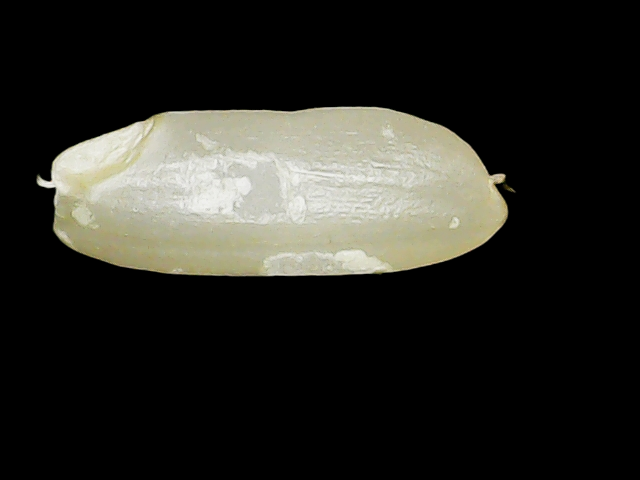
Rice variety: Binadhan23